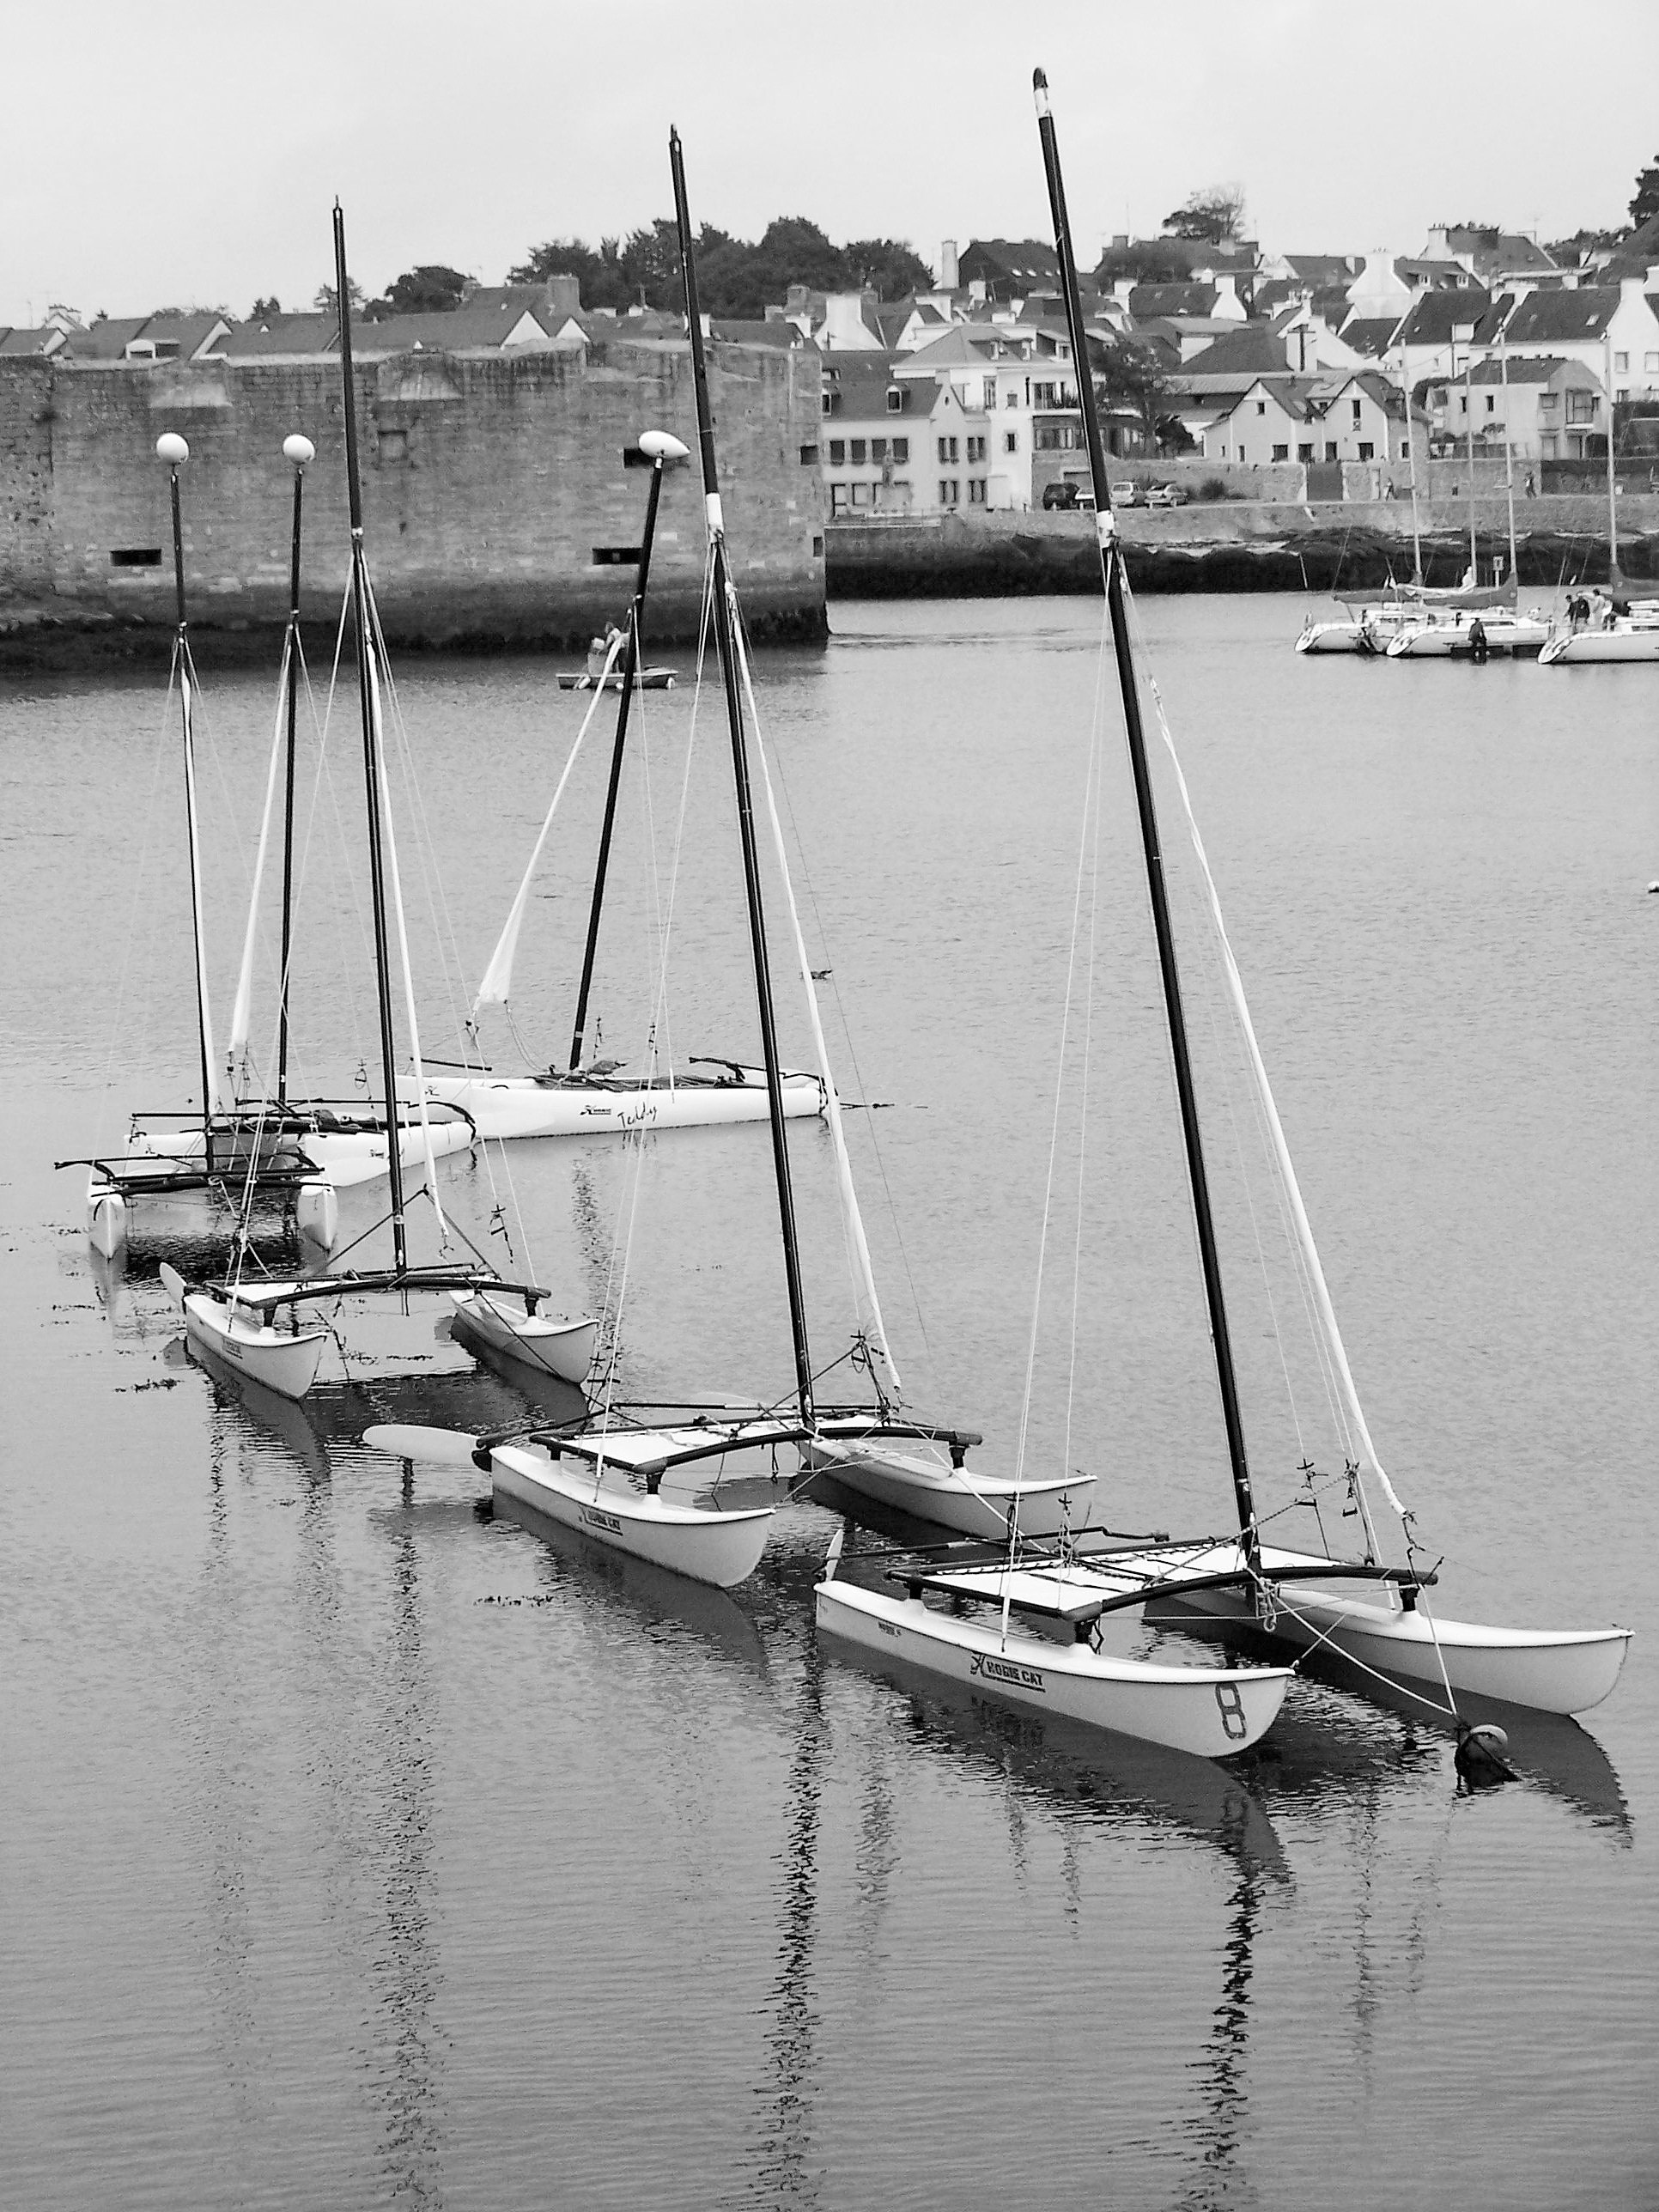
sea, dock, black and white, boat, ship, vehicle, mast, sailing, harbor, marina, port, monochrome, sailboat, sail, navigation, sails, watercraft, schooner, catamaran, sailing ship, browse, tall ship, mats, monochrome photography